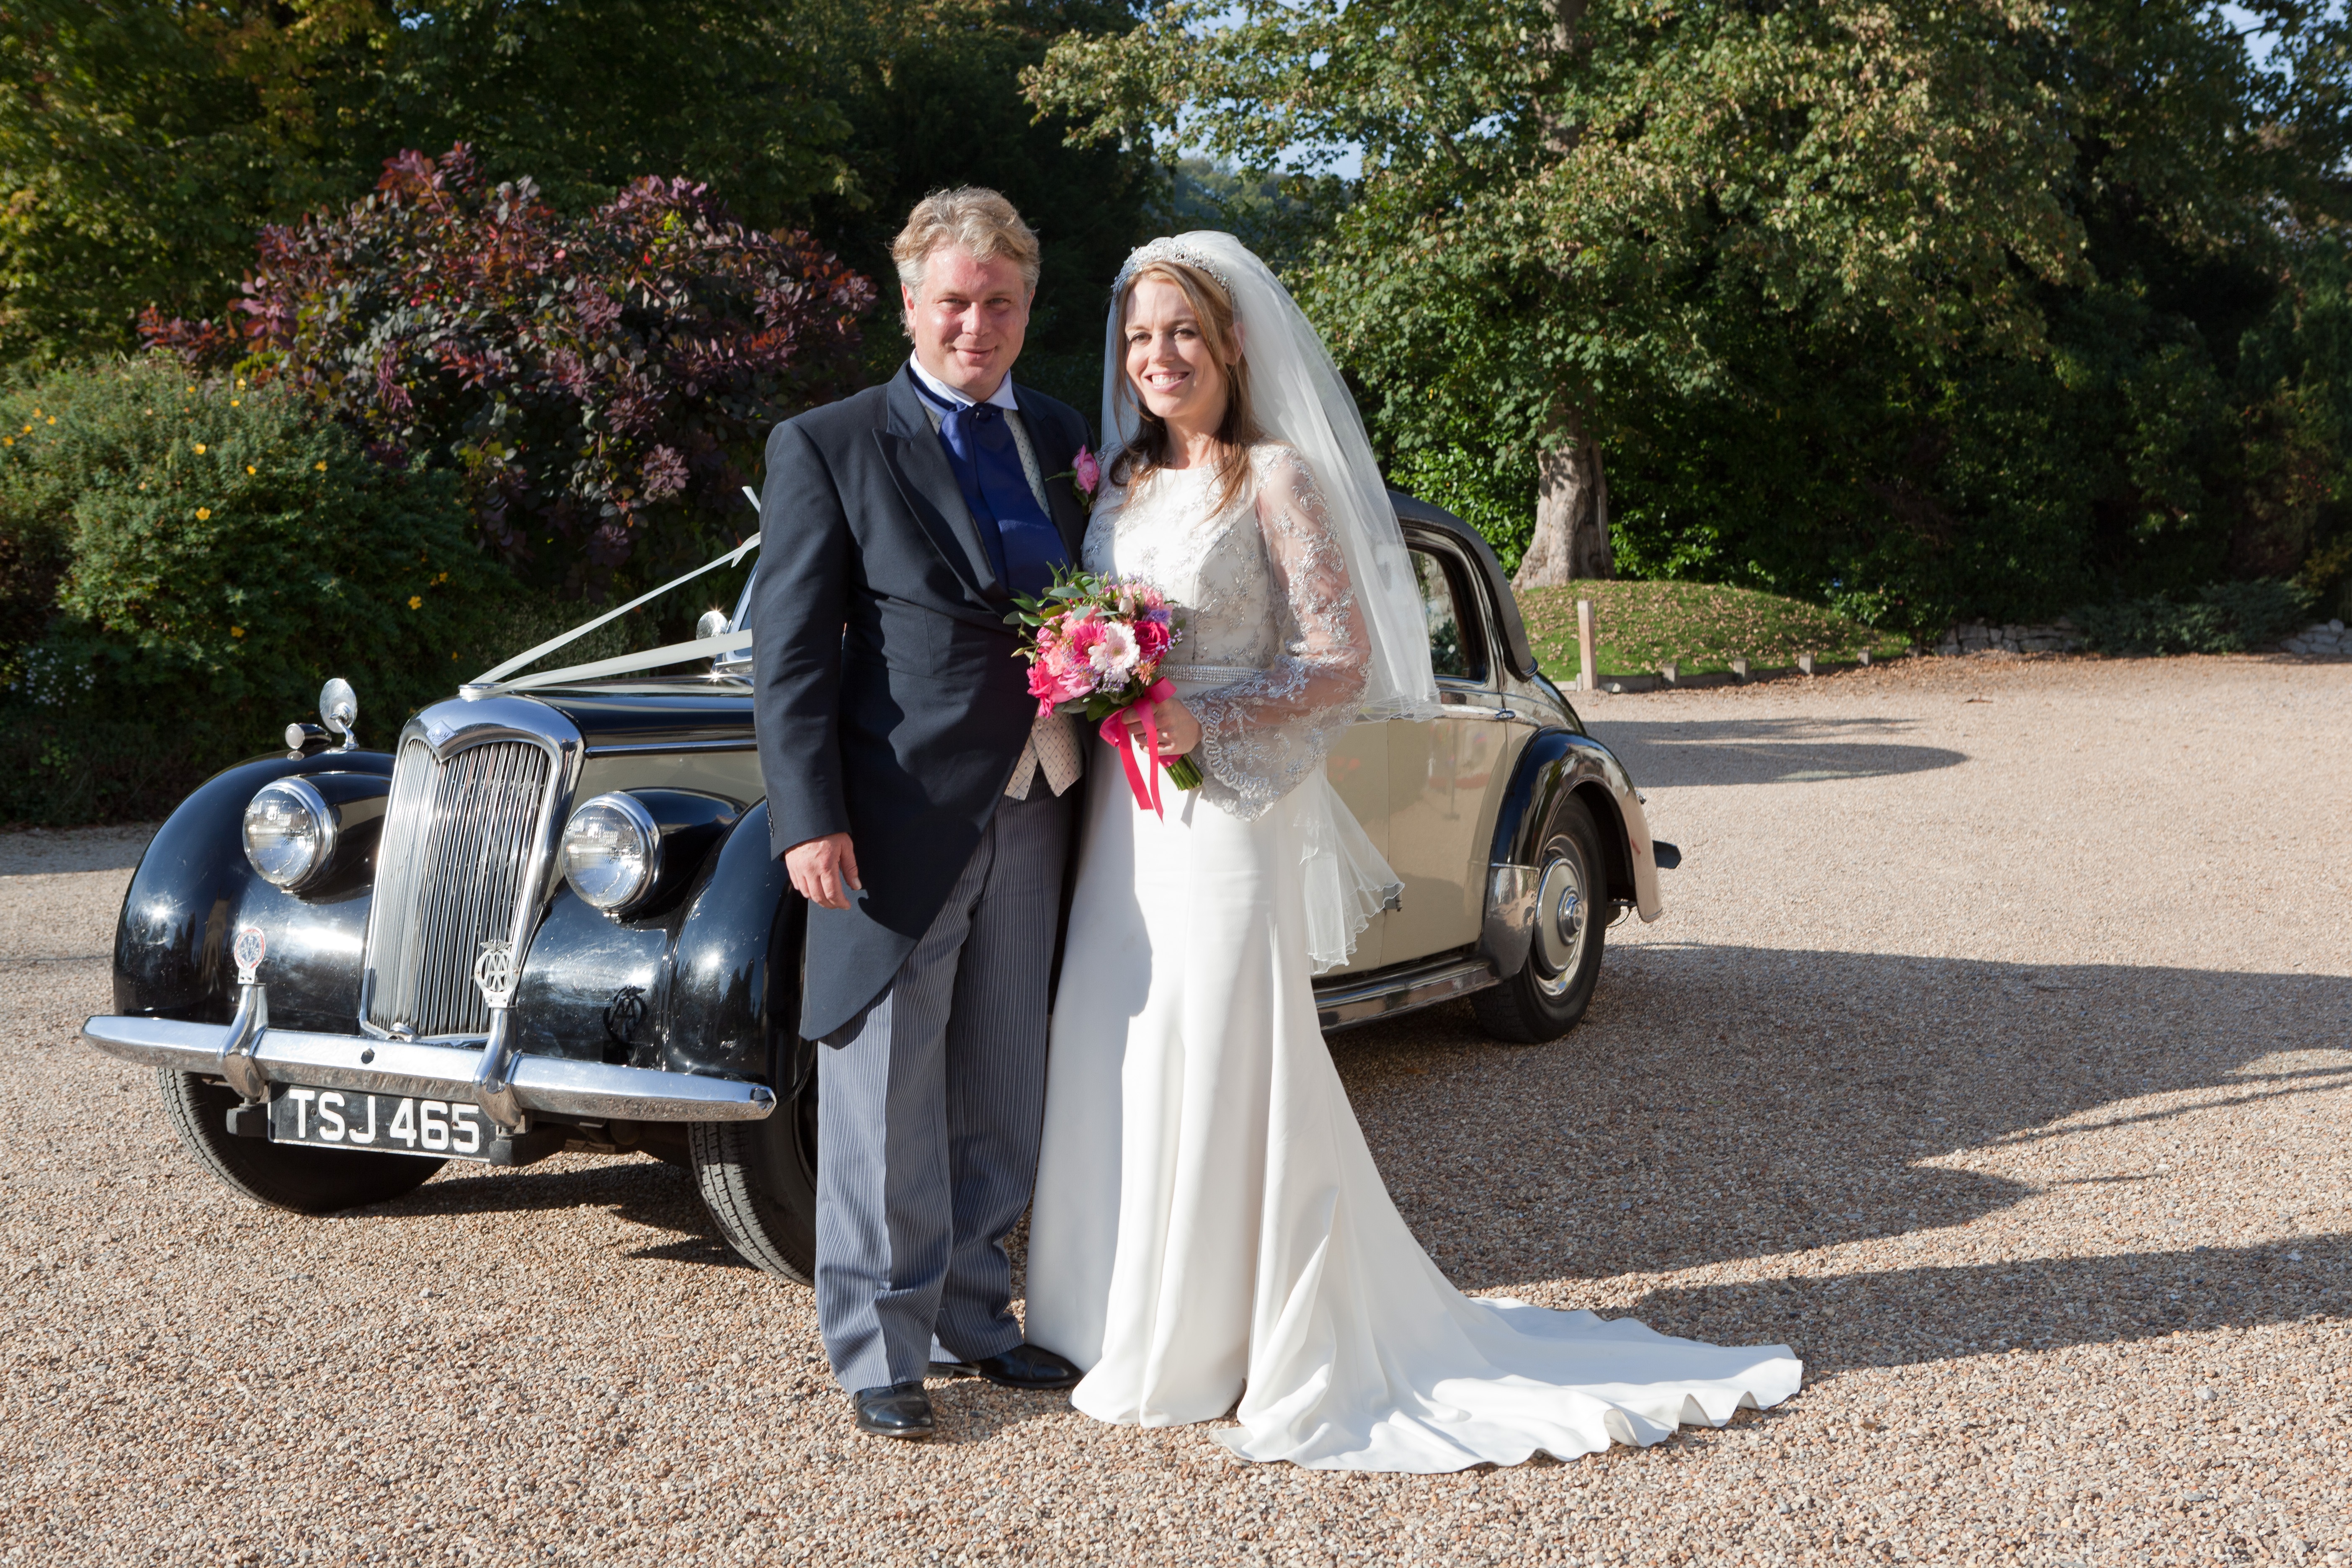
man, woman, couple, wedding, wedding dress, bride, groom, marriage, ceremony, dress, photograph, gown, wedding car, luxury vehicle, bridal clothing